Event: Nepal Earthquake
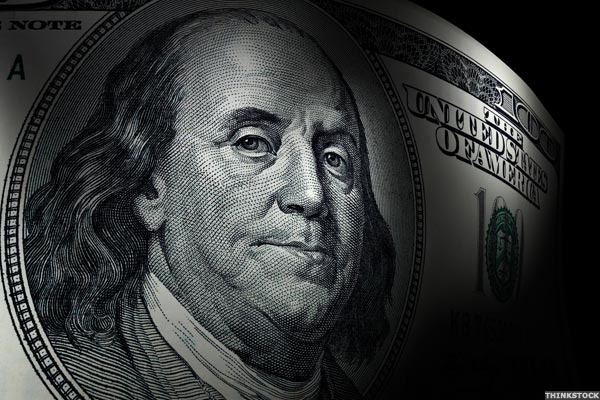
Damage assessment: no_damage